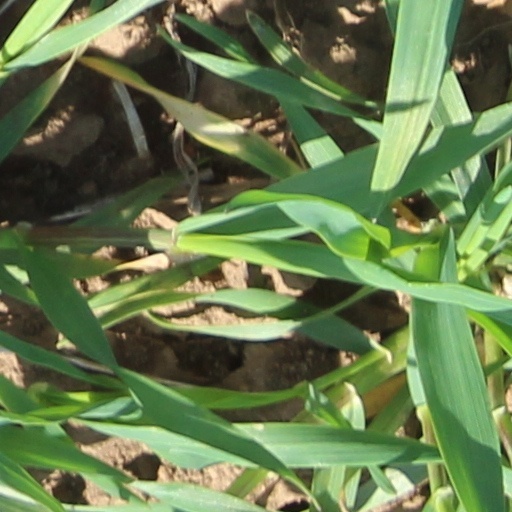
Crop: wheat